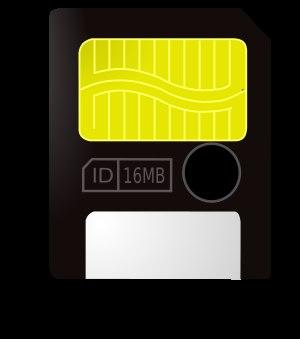
SmartMedia est le nom donné à une carte mémoire utilisant la mémoire flash permettant le stockage de données numériques. Elle a été créée en 1995 par Toshiba et n'est plus produite depuis 2016. En effet, les constructeurs ayant soutenu le format sont passés aux cartes xD, elles-mêmes supplantées par les cartes mémoires nommées Secure Digital.